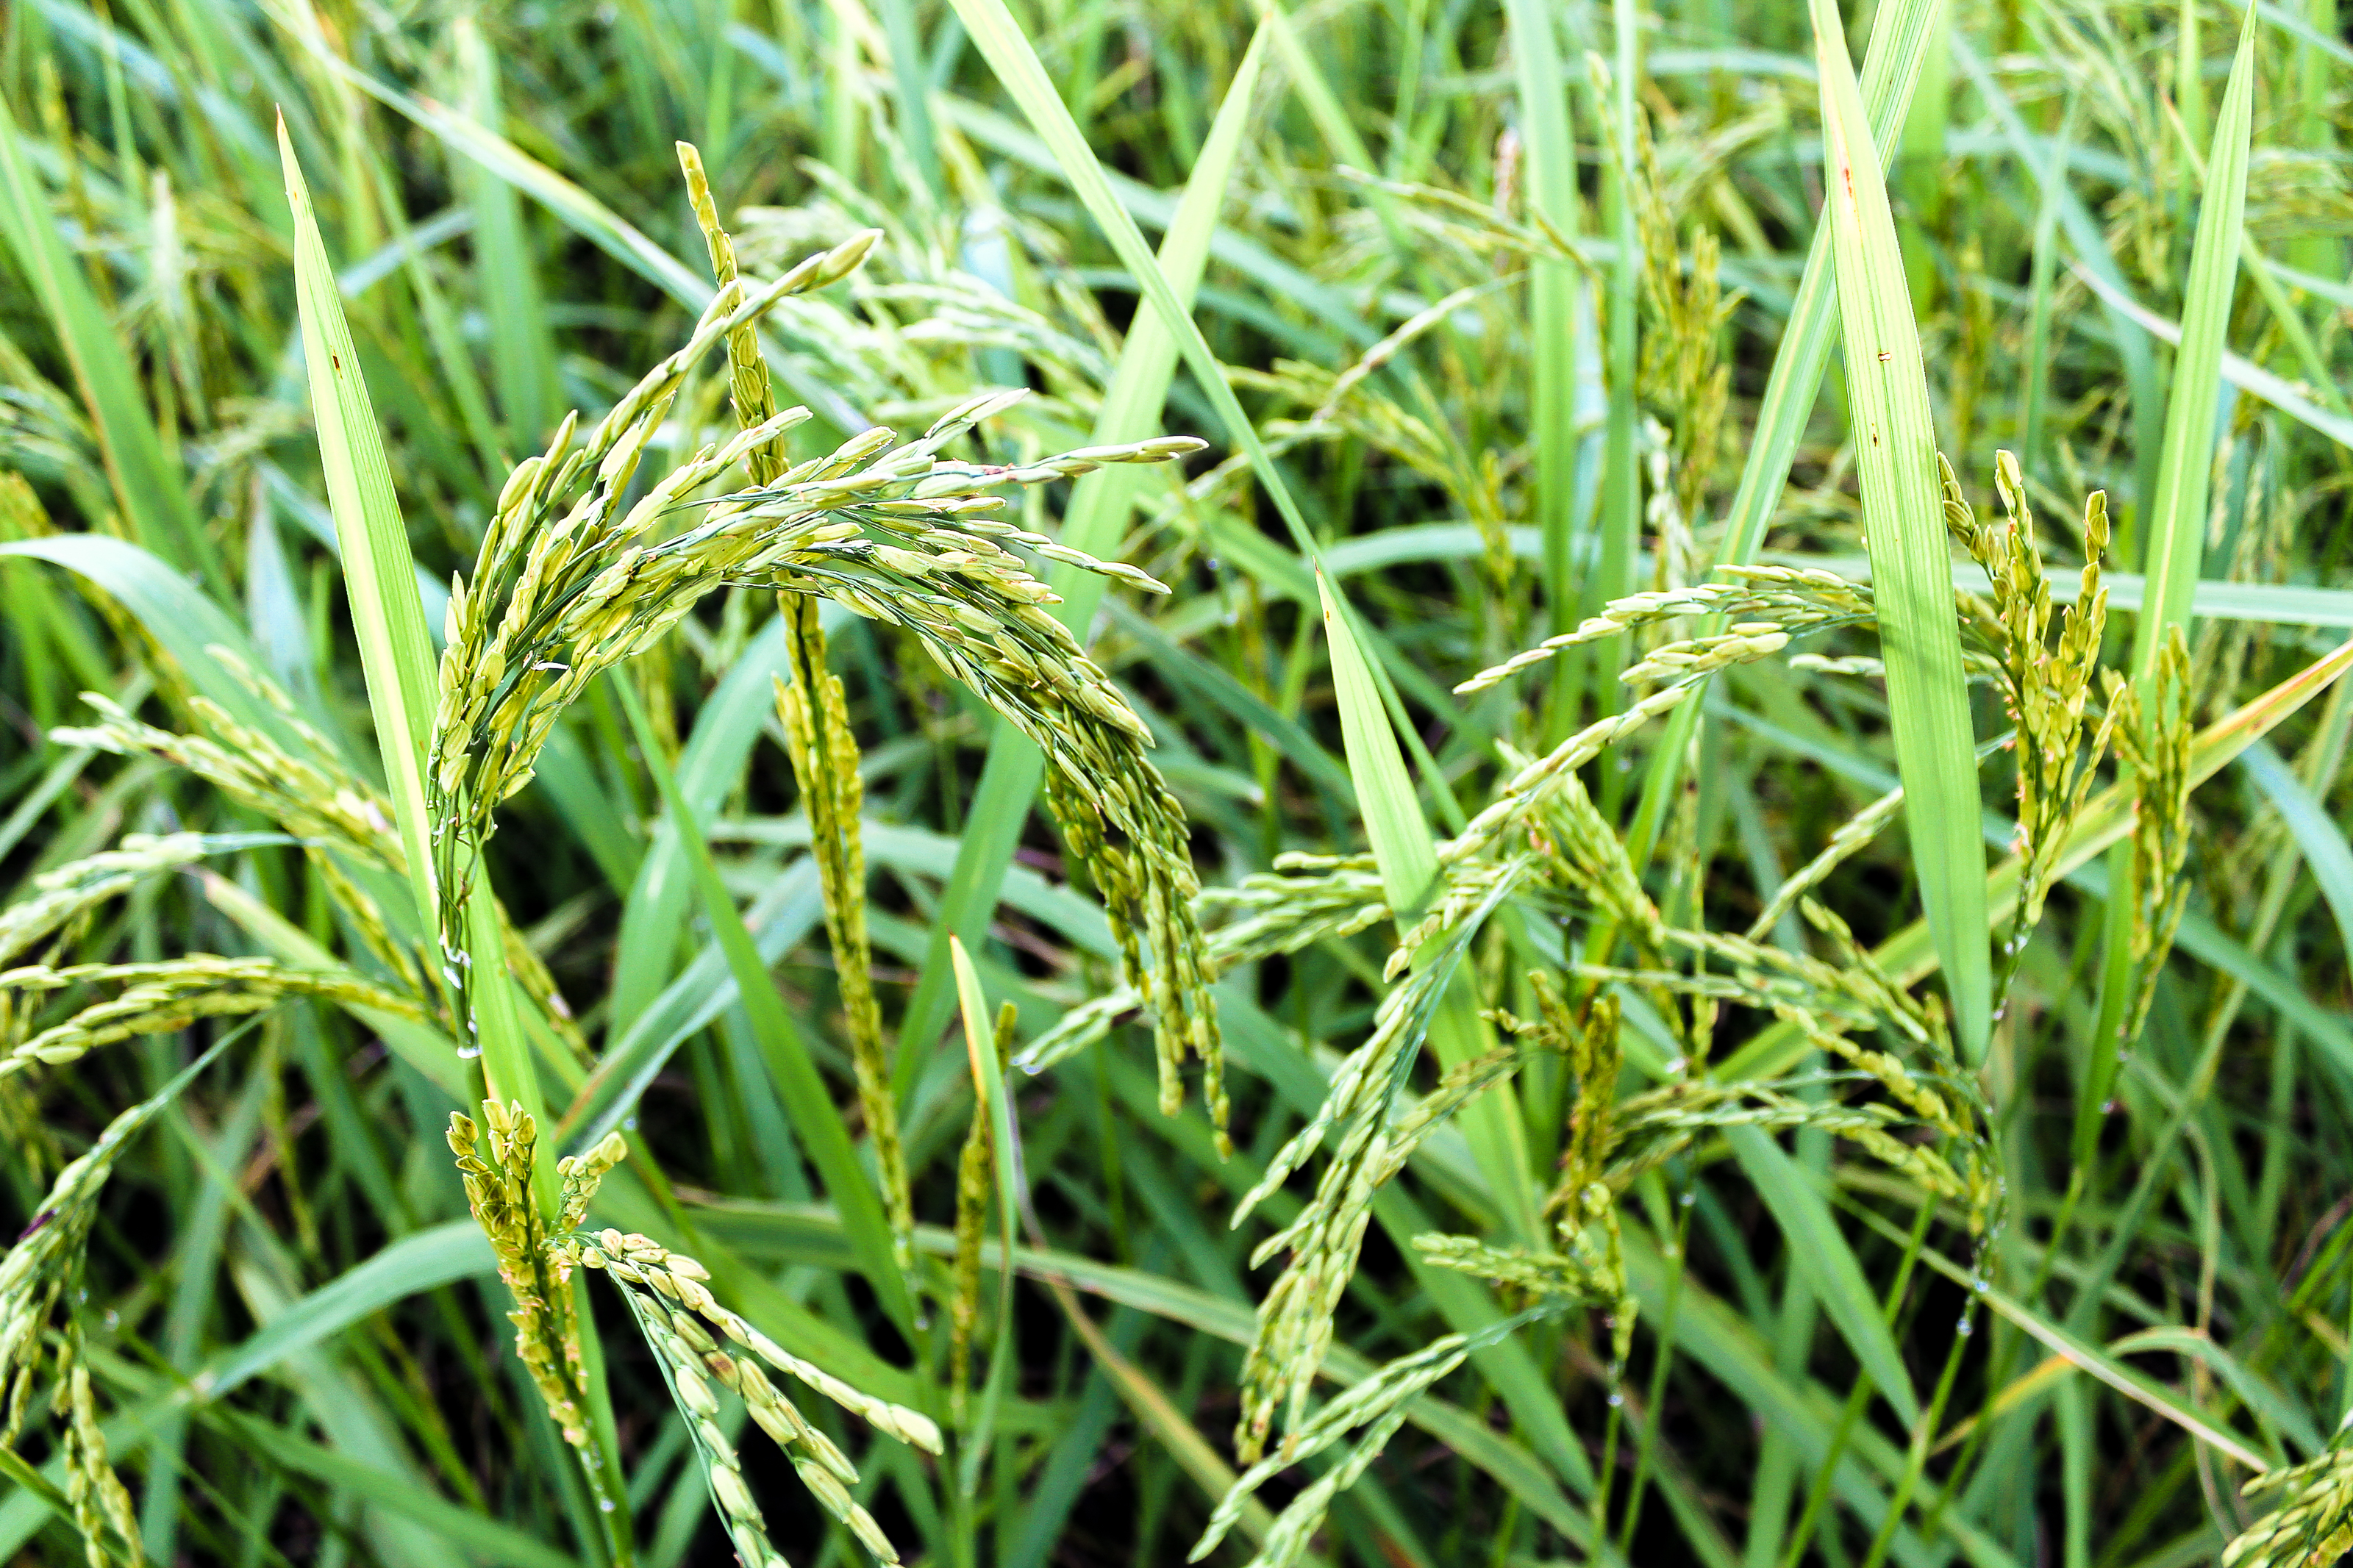
rice, green, farm, nature, field, agriculture, outdoor, plant, background, food, yellow, harvest, landscape, countryside, asia, natural, thailand, paddy, sky, crop, grass, rural, grain, ripe, farming, asian, season, land, growth, flora, grass family, sweet grass, commodity, sedge family, plant stem, teff, yellow nutsedge